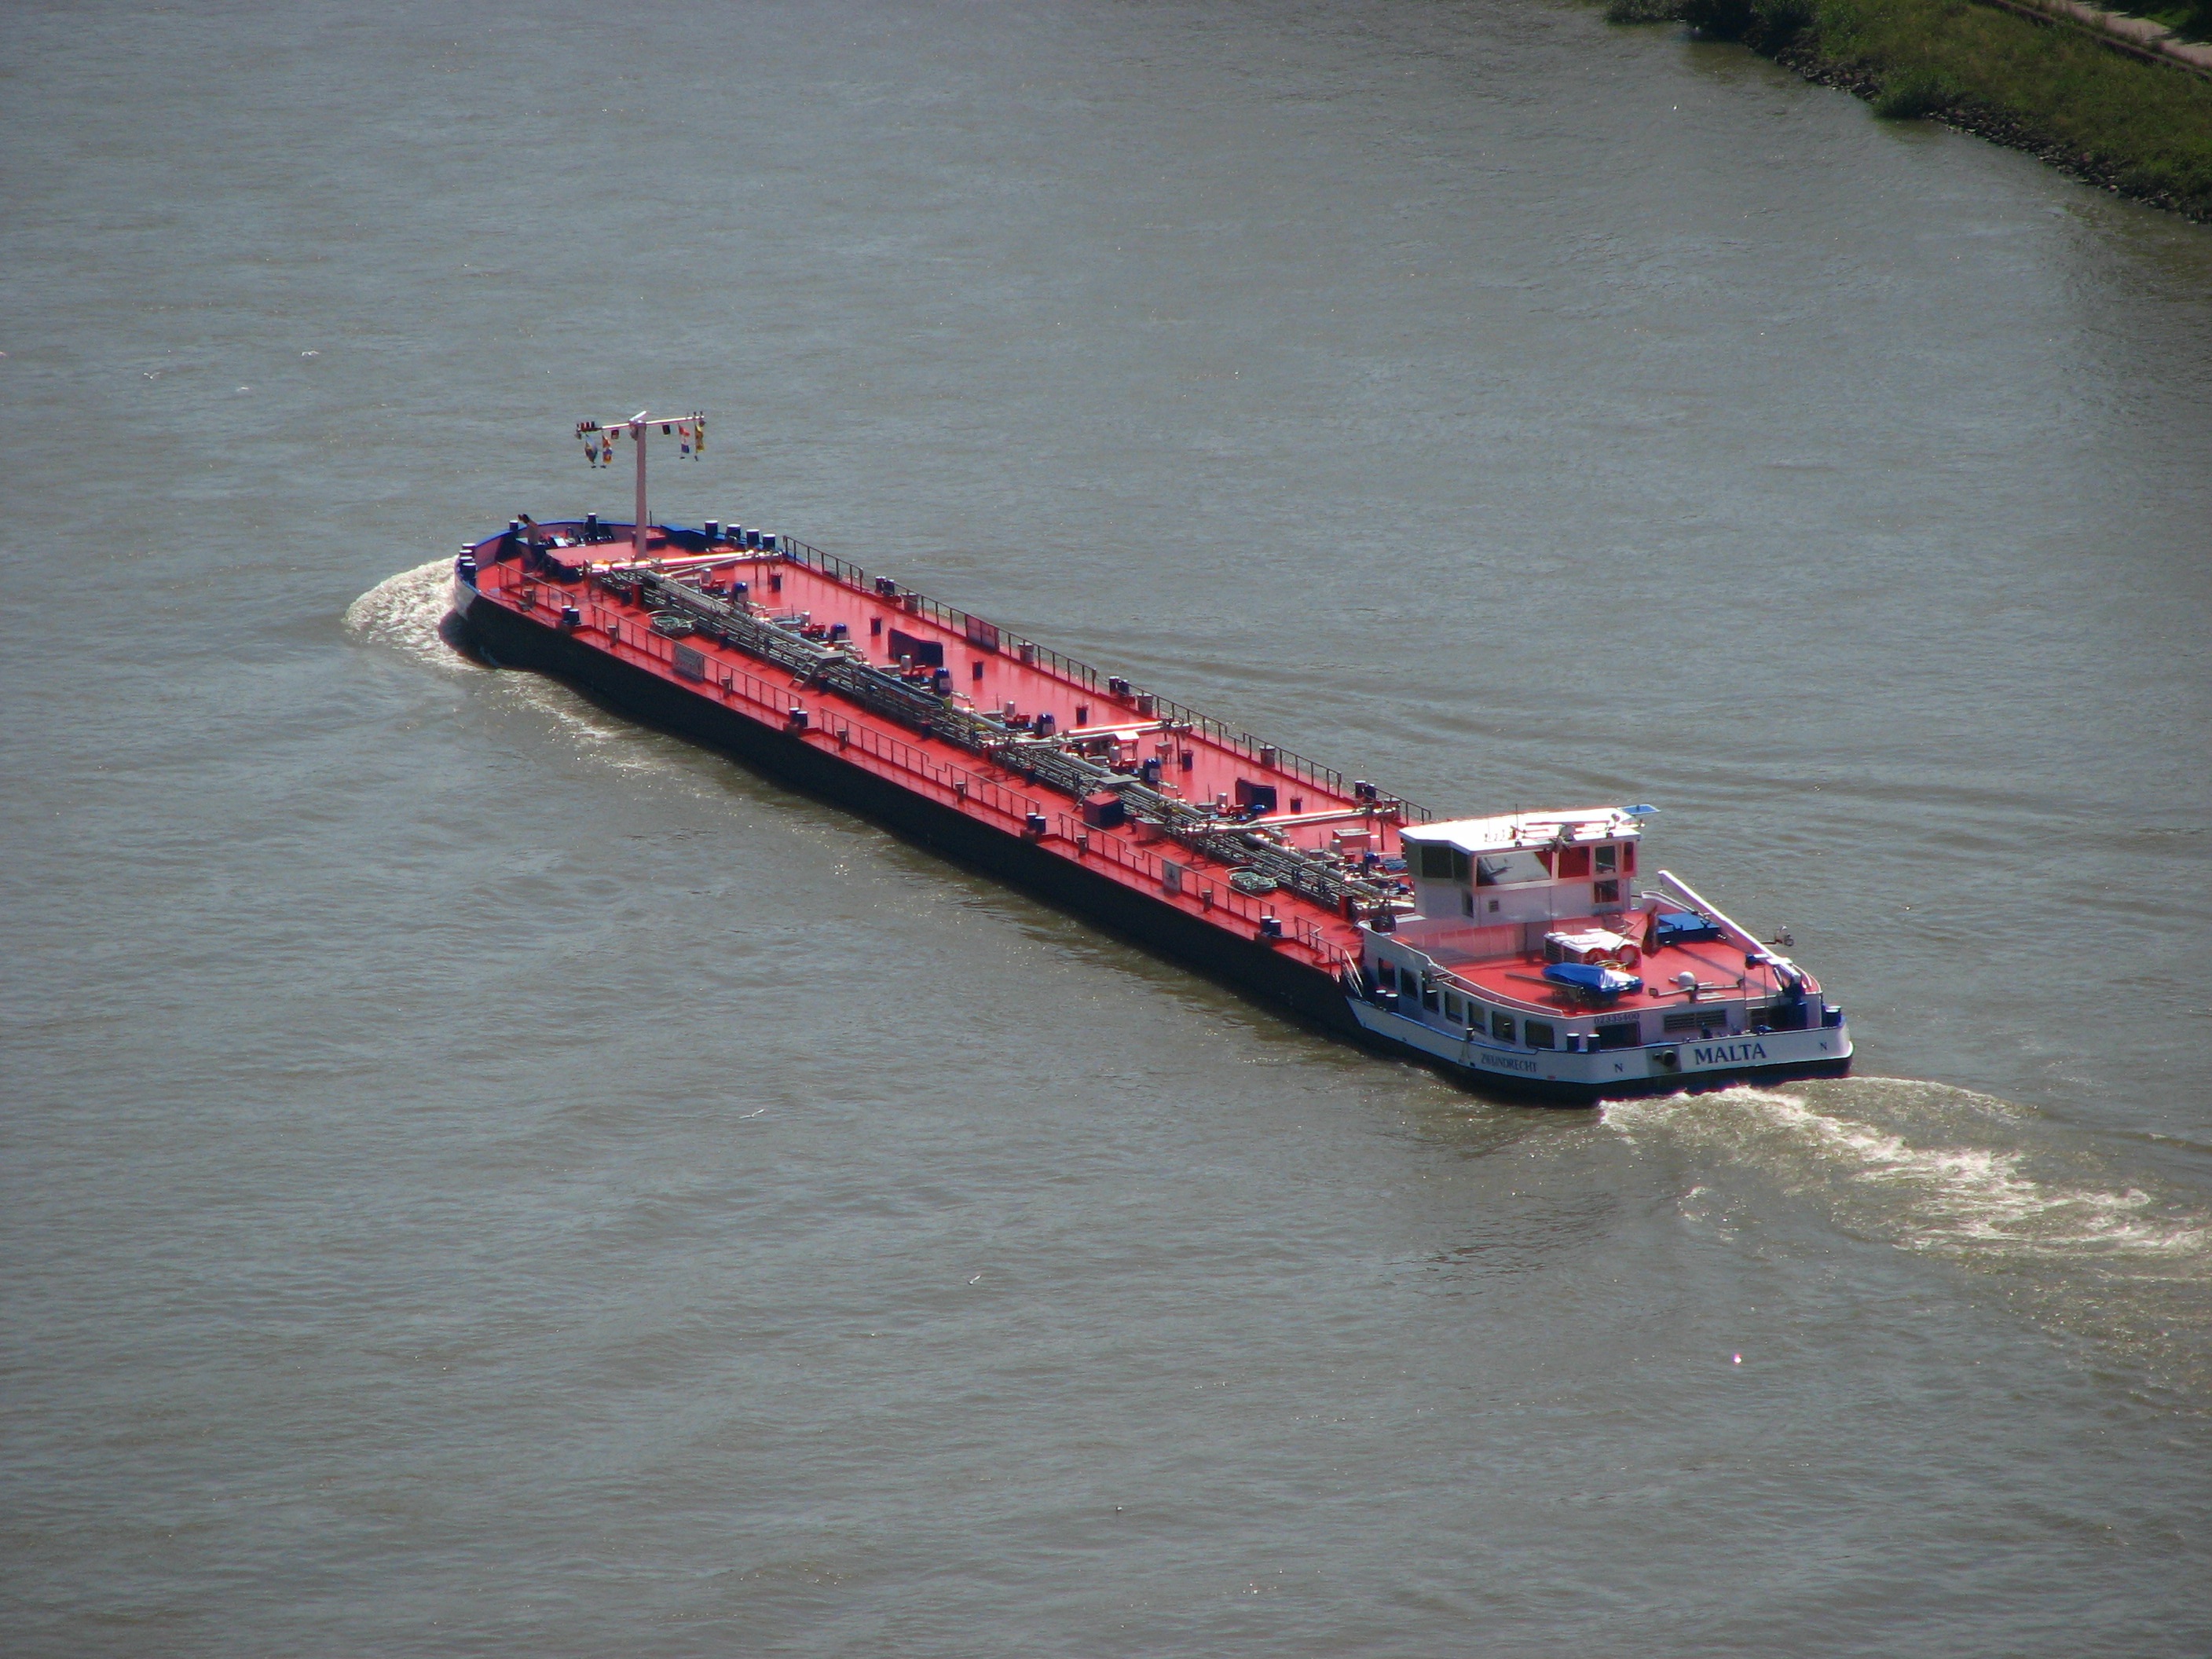
water, boat, river, ship, transport, vehicle, cargo ship, waterway, motorboat, boating, germany, channel, shipping, watercraft, charge, rhine, barge, kahn, freight transport, middle rhine, rhine ship